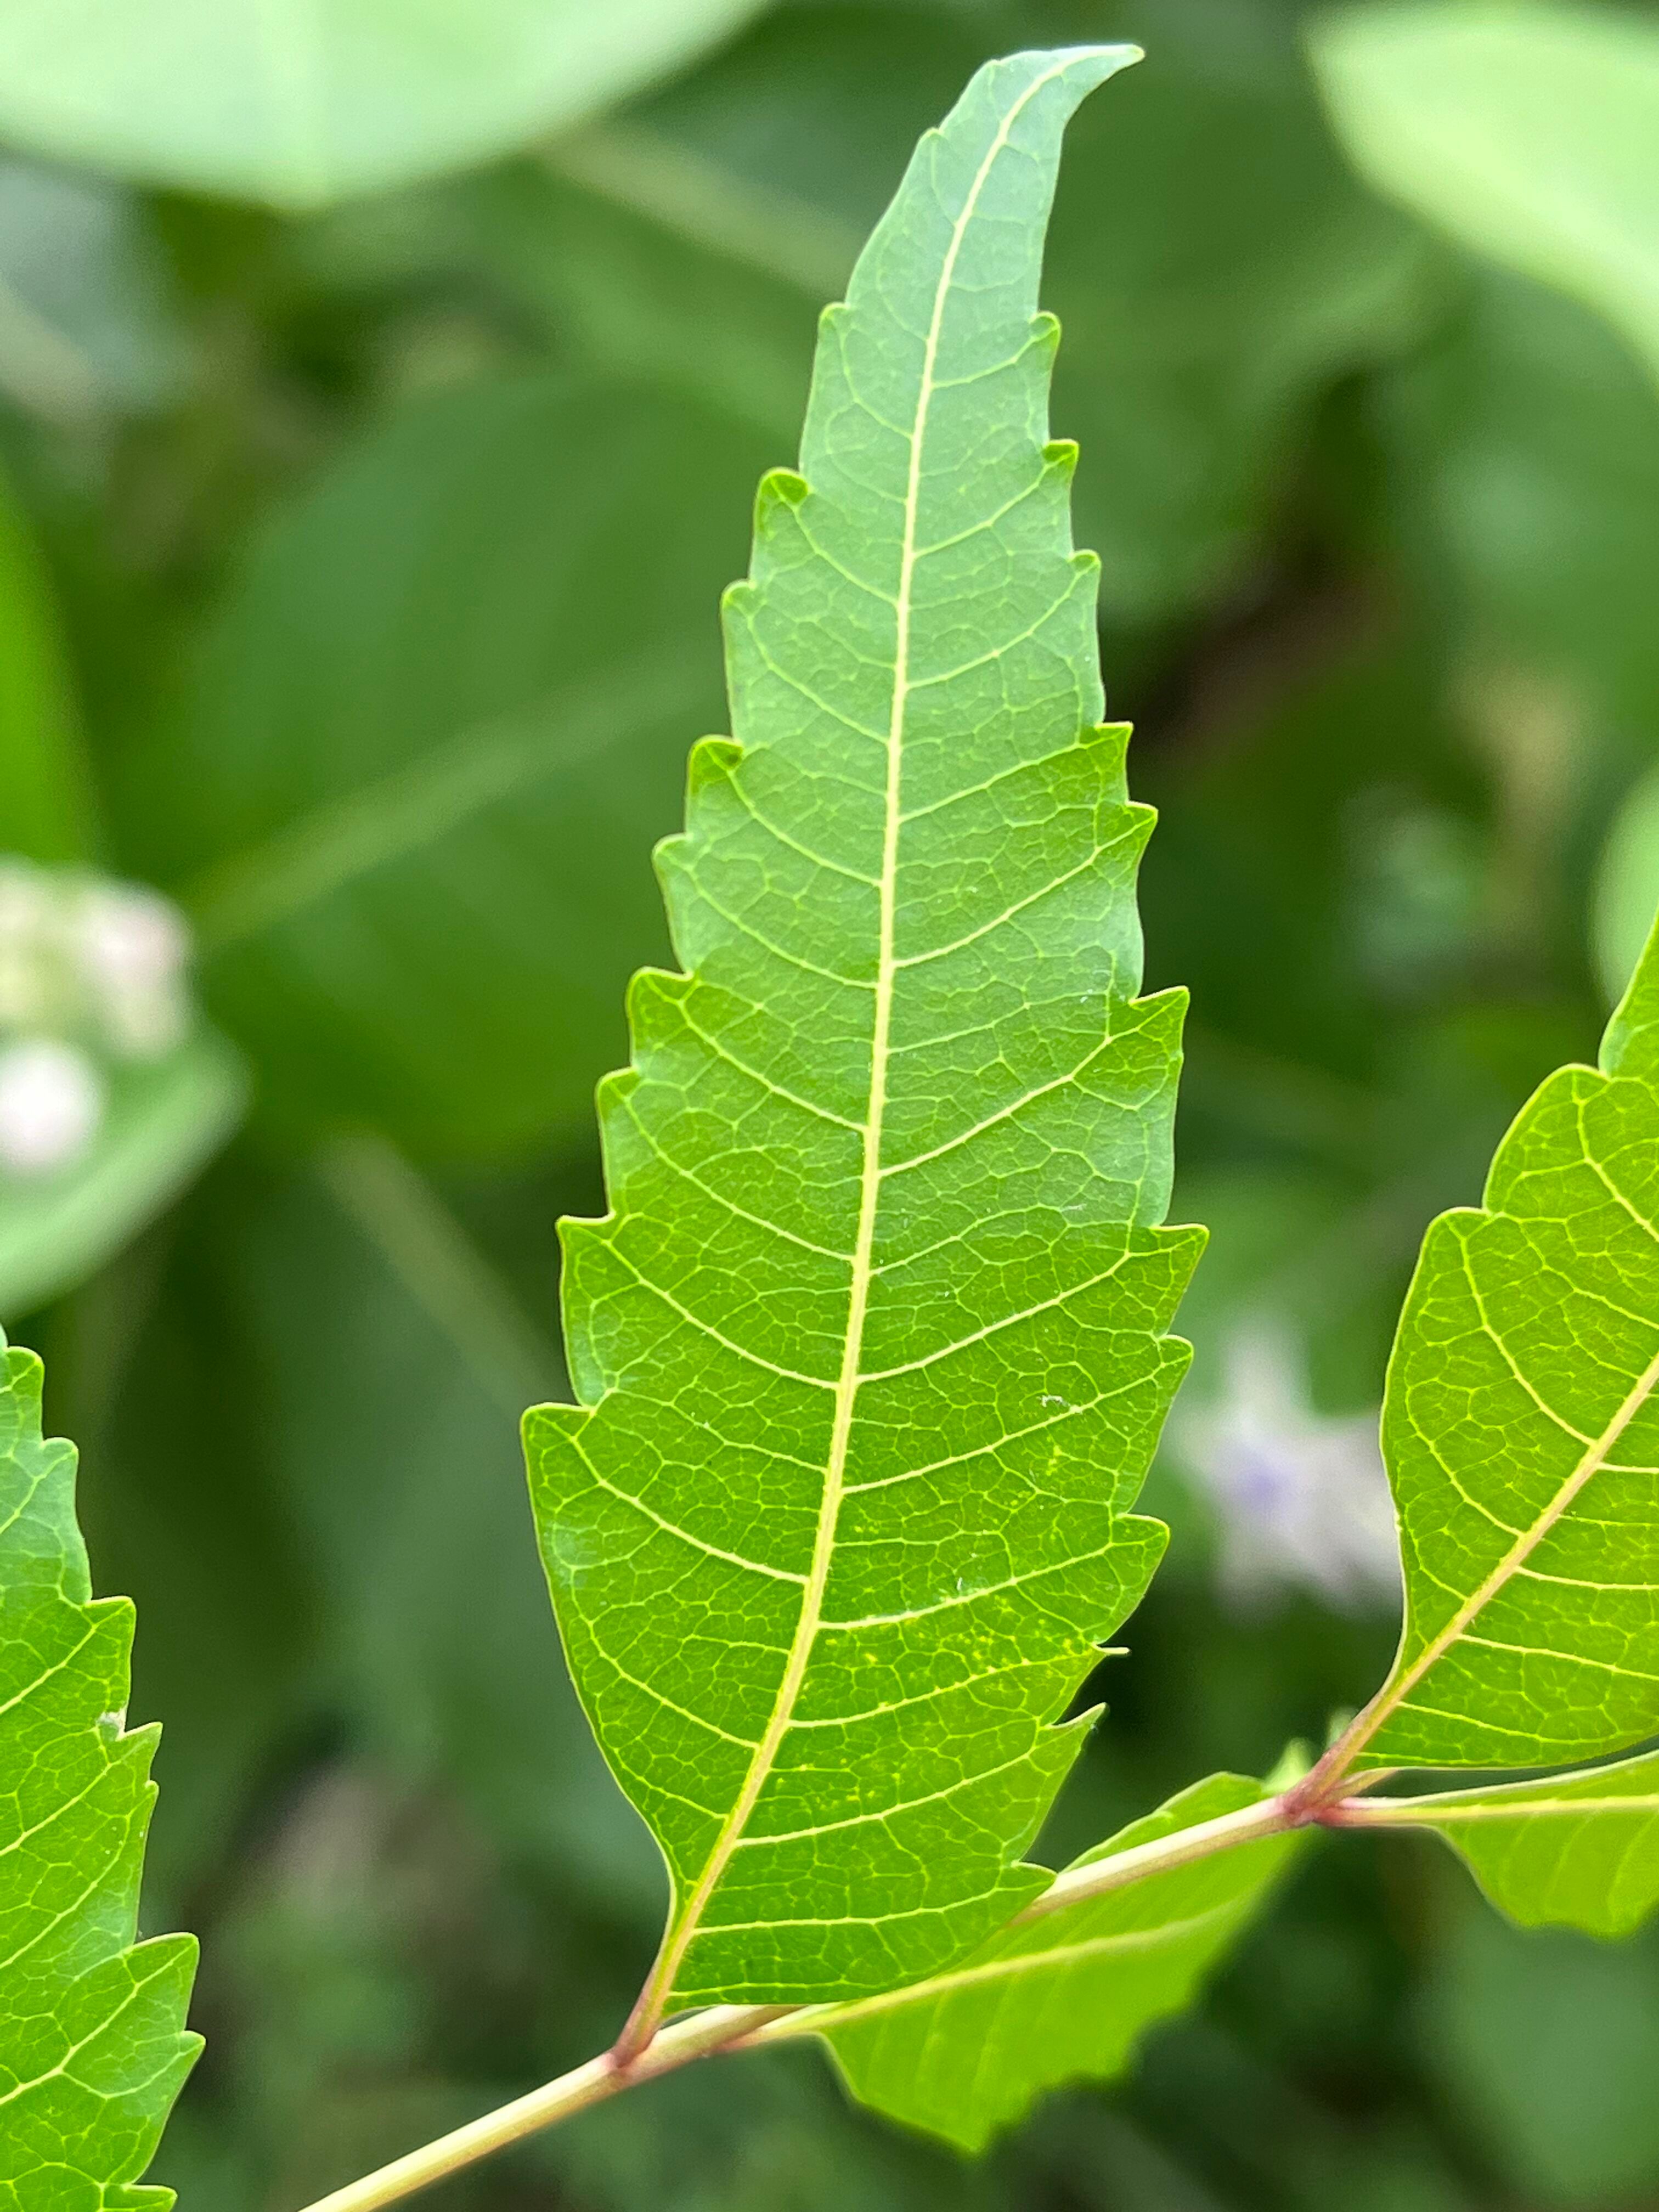
Plant species: azadirachta-indica